Muthukkal Moondru

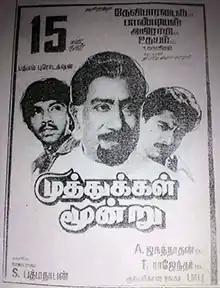
Poster

Muthukkal Moondru is a 1987 Indian Tamil-language action thriller film directed by A. Jagannathan. The film stars Sivaji Ganesan, Sathyaraj, Pandiarajan and Ranjini. It was released on 6 March 1987.